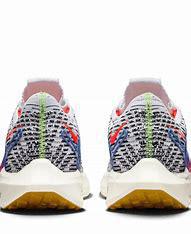
Brand: Nike
Model: Pegasus Turbo Next Nature